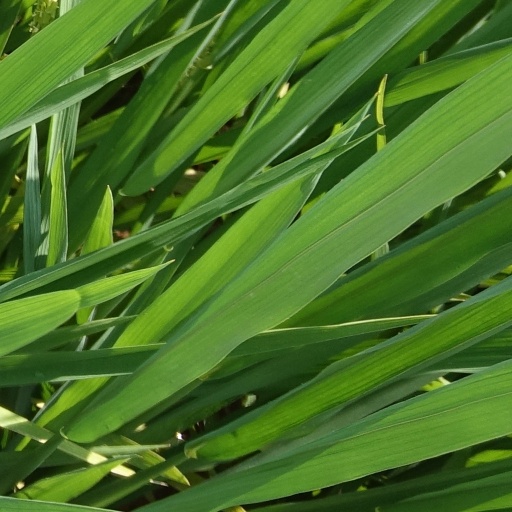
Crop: rice